555th Anti-Aircraft Rocket Regiment

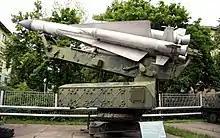
An S-200V of the type operated by the regiment

In early 1971, a group of two S-200V battalions at Ostrov-6 joined the regiment, and two of the S-75 battalions transferred to another unit. In the 1970s and the 1980s, the regiment included two S-200V battalions and two S-75 battalions. In 1986, the 86th became part of the 54th Air Defense Corps. After the more modern S-300PS was introduced into the Leningrad air defense system, the S-200V units were gradually phased out. The 555th was disbanded in 1995.